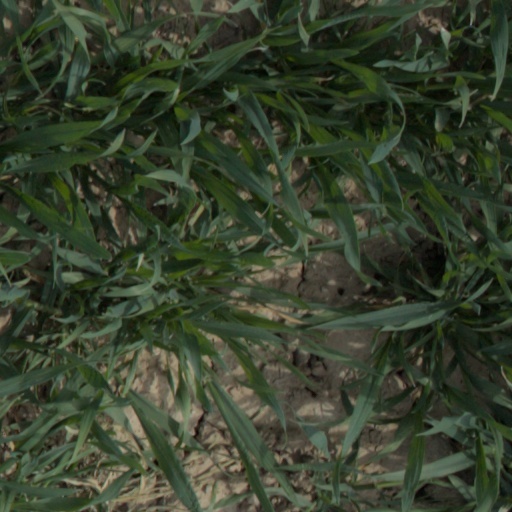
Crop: wheat